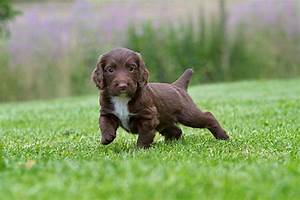
Label: cane